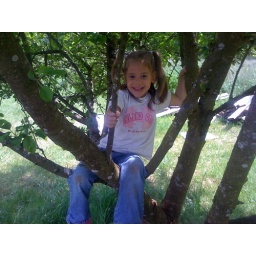
Building the chickens nest boxes today :) I forgot to paste the the pics in last time!